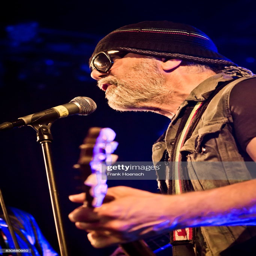
singer and artist performs live on stage during a concert .